Artur Boruc

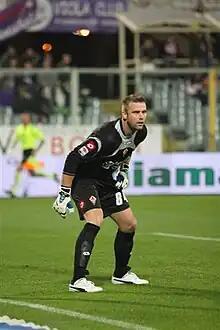
Boruc playing for Fiorentina in 2010

On 12 July 2010, Celtic agreed to sell Boruc to Serie A club Fiorentina subject to a medical, for an undisclosed fee. The transfer was confirmed three days later.